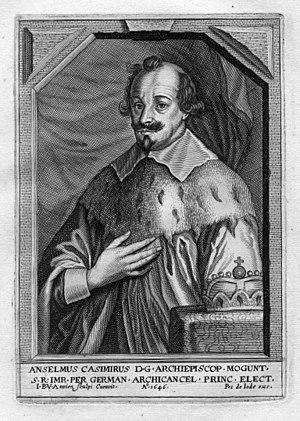
portrait gravé